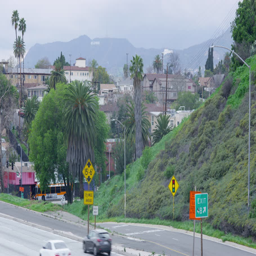
traffic with sign in the background